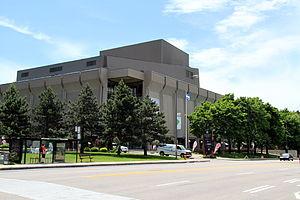
Grand Théâtre de Québec, vu de l'intersection René-Lévesque et Claire-Fontaine.
Cet article traite des événements qui se sont produits durant l'année 1971 au Québec.